Fable (2004 video game)

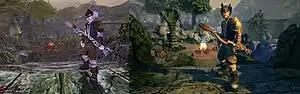
In addition to the migration to Unreal Engine 3, textures, lighting, and shadows were significantly improved along with longer draw distances over the original game.

Lionhead Studios announced "Fable Anniversary", a remastered version of "Fable: The Lost Chapters", for release on the Xbox 360 later in 2013. It features overhauled graphics and audio, a new save system and incorporates Achievements. "Fable Anniversary" was in full development for 15 months. The game featured graphical upgrades in many areas over the original most notably; native widescreen support, higher polygon count, larger textures, specular maps, normal maps, improved lighting, improved shadows, and a larger draw/detail distance.